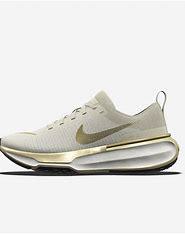
Brand: Nike
Model: Invincible 3